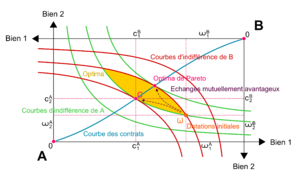
Graphique illustrant le premier théorème du bien-être dans une boîte d'Edgeworth. Il existe au moins un optimum de Pareto envisageable pour toute situation initale.
Les deux théorèmes de l'économie du bien-être sont les résultats fondamentaux de la théorie de l'équilibre général telle que formulée par Kenneth Arrow et Gérard Debreu.
La courbe des contrats est une notion qui découle de la boîte d'Edgeworth. On l'appelle aussi l'ensemble de Pareto. Elle est une courbe représentant toutes les allocations de biens efficientes entre deux consommateurs, ou toutes les allocations de facteurs de production efficientes entre deux producteurs.
Une économie est formée d'une multitude d'individus et d'entreprises qui échangent entre eux en vue de satisfaire leurs objectifs. Ces échanges peuvent prendre des modalités diverses. La théorie de l'équilibre général s'intéresse au cas où ils prennent une forme marchande, par l'intermédiaire d'un système de prix. Le mot « équilibre » désigne le fait que cet intérêt porte essentiellement sur le cas où ces échanges sont tels que chacun soit satisfait et ne cherche plus à « bouger ». L'adjonction de l'adjectif « général » s'explique par le fait que l'ensemble des échanges de l'économie, qui concerne tous ses biens, sont pris en compte — par opposition à la théorie de l'« équilibre partiel », qui ne traite que du cas d'un seul bien, en ne tenant pas compte des interactions de ses échanges avec ceux qui portent sur les autres biens.